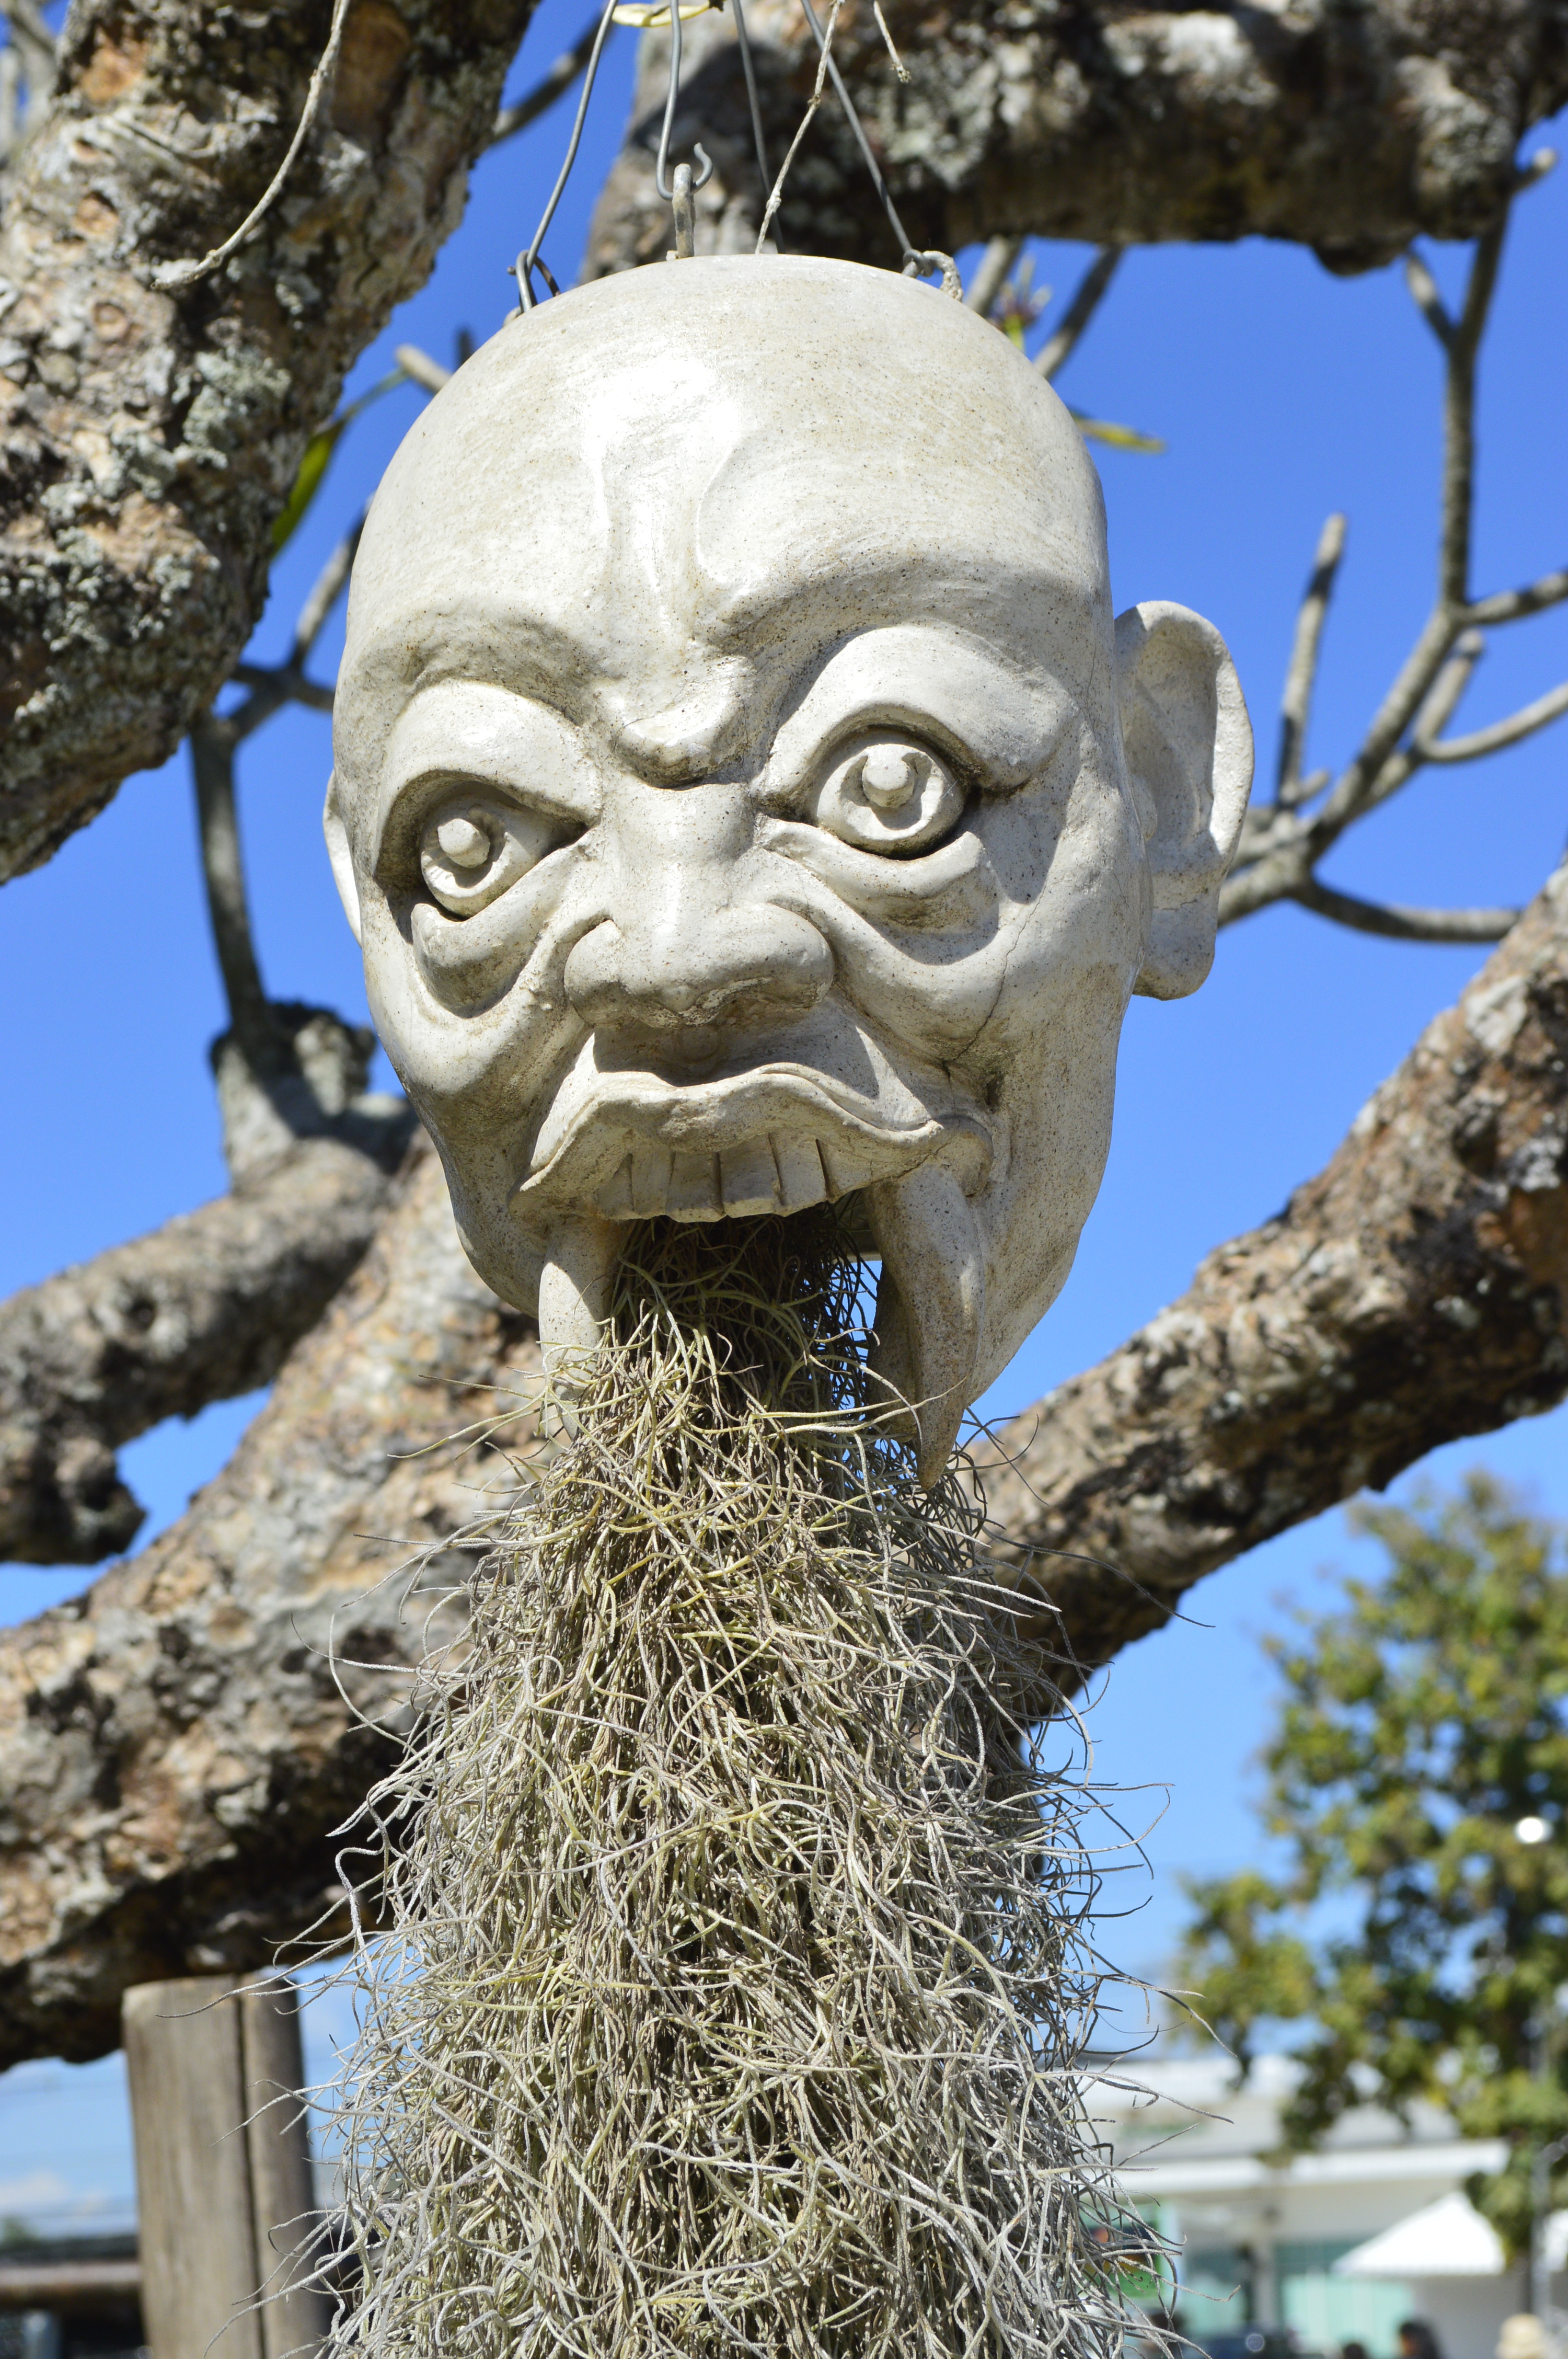
tree, winter, architecture, antique, palace, monument, travel, asian, statue, decoration, spring, golden, artistic, religion, ancient, landmark, tourism, thailand, siam, face, sculpture, art, grand, full, gold, temple, si, giant, creepy, culture, worship, historical, bangkok, carving, body, yak, thai, traditional, pagoda, wat